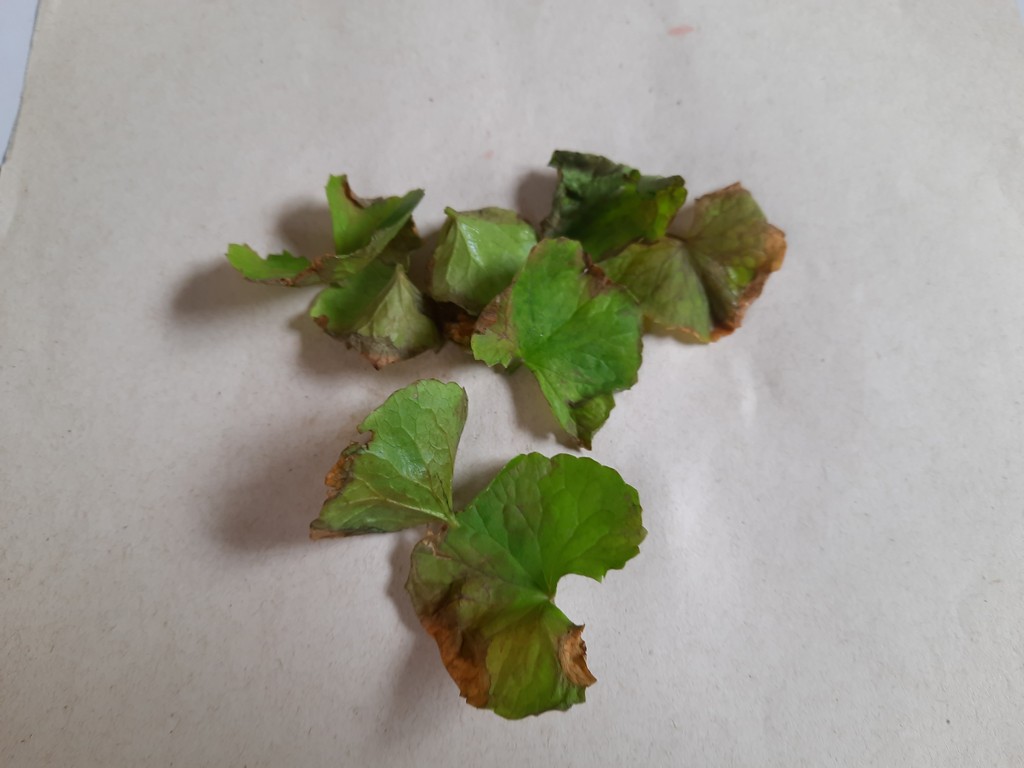
Label: Unhealthy